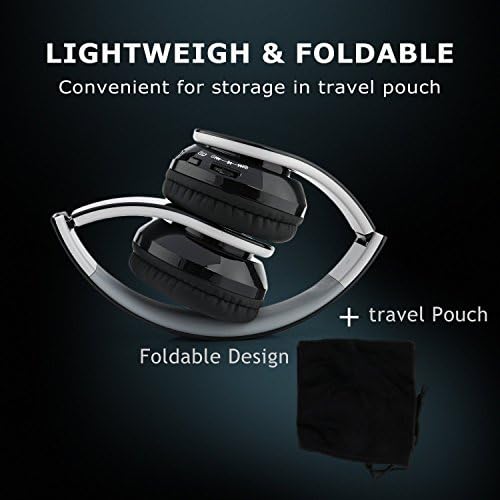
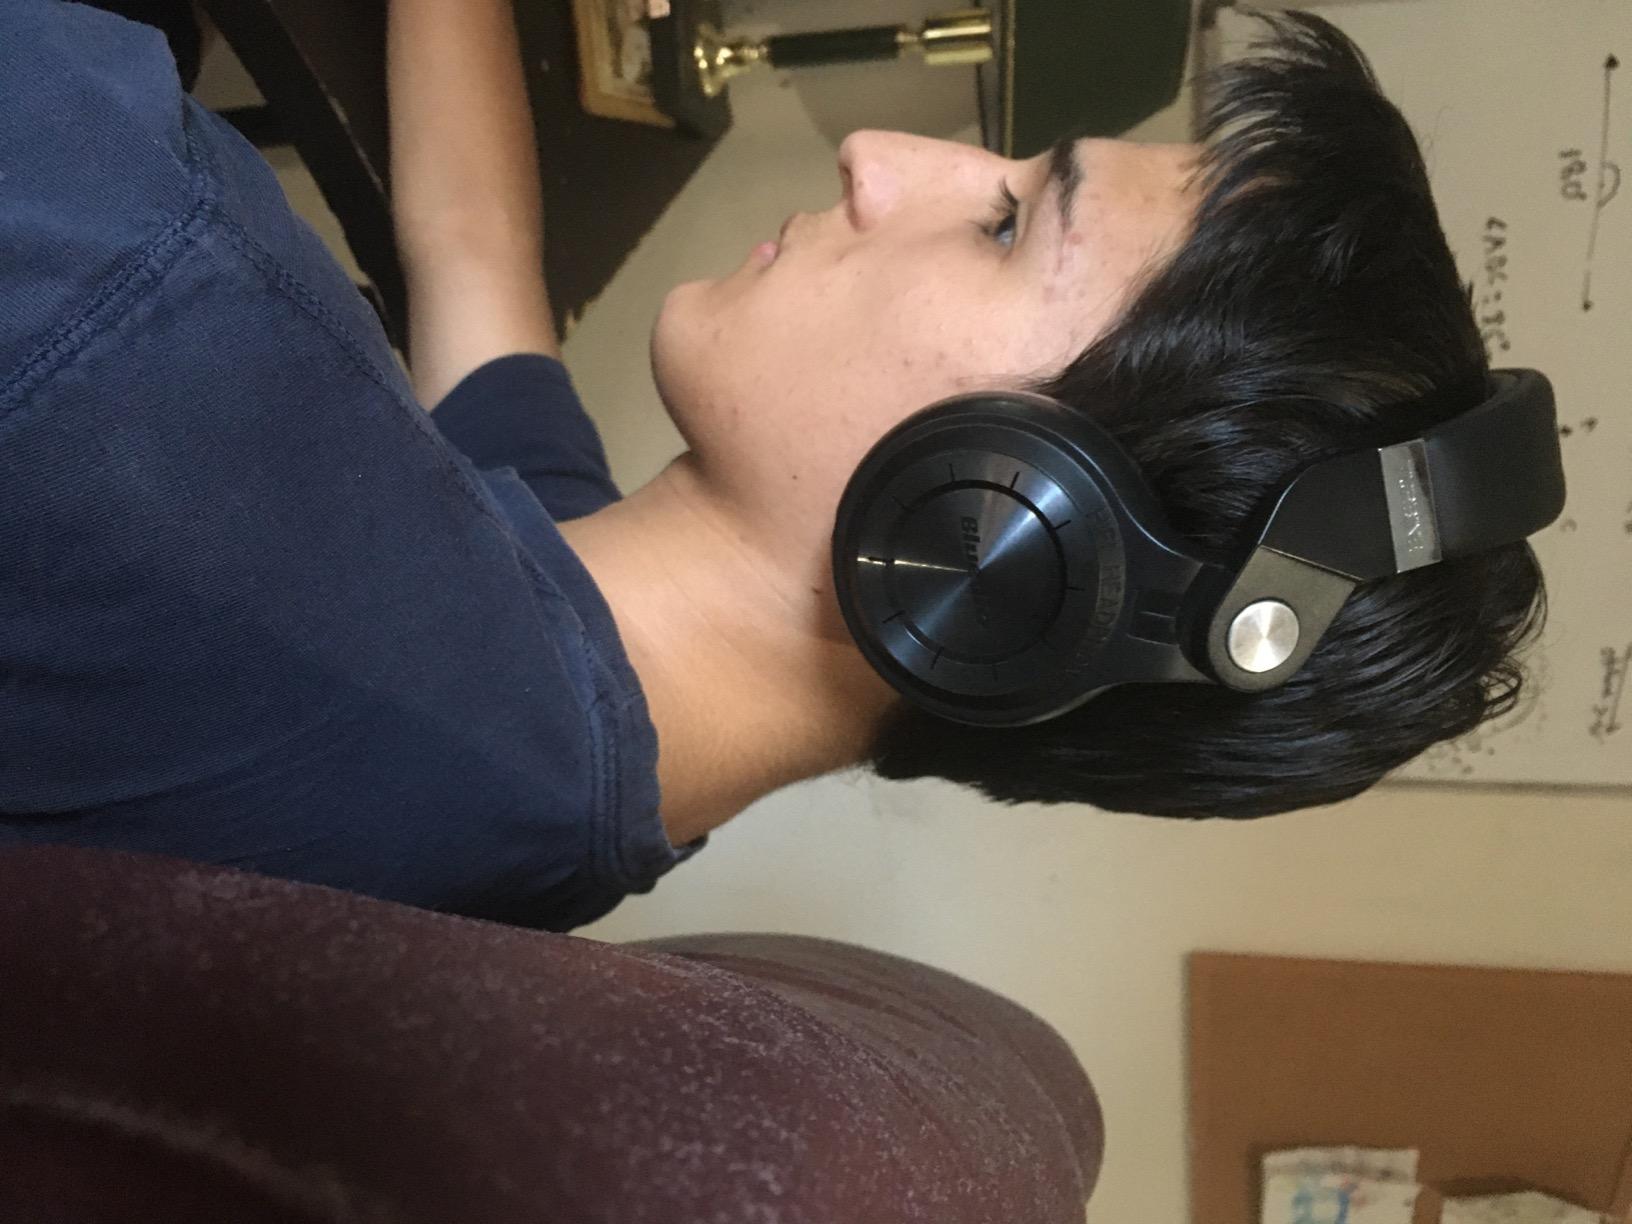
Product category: headphones
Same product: no